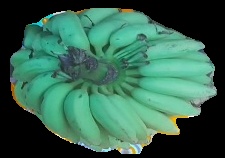
Variety: elakki-bale
Grade: grade2